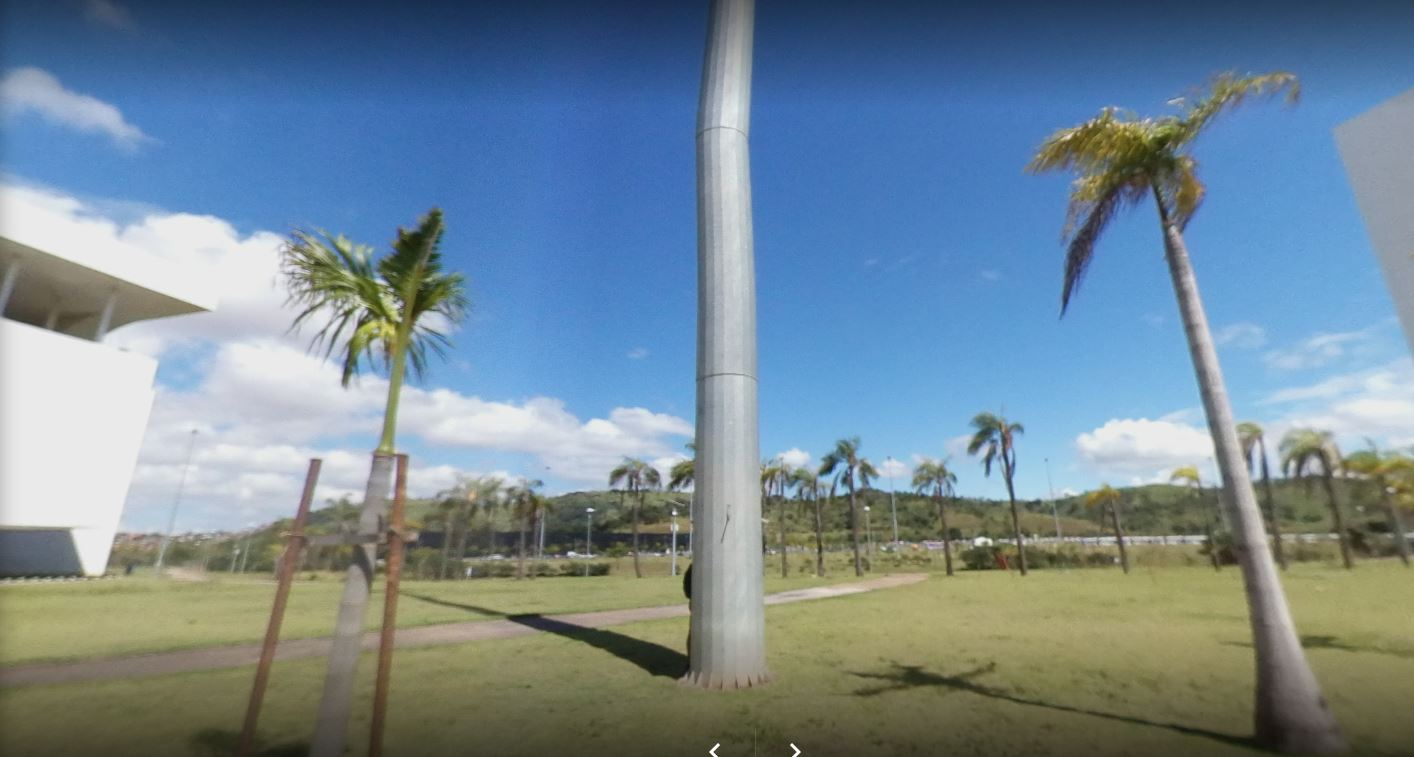
Fire: no
Smoke: no